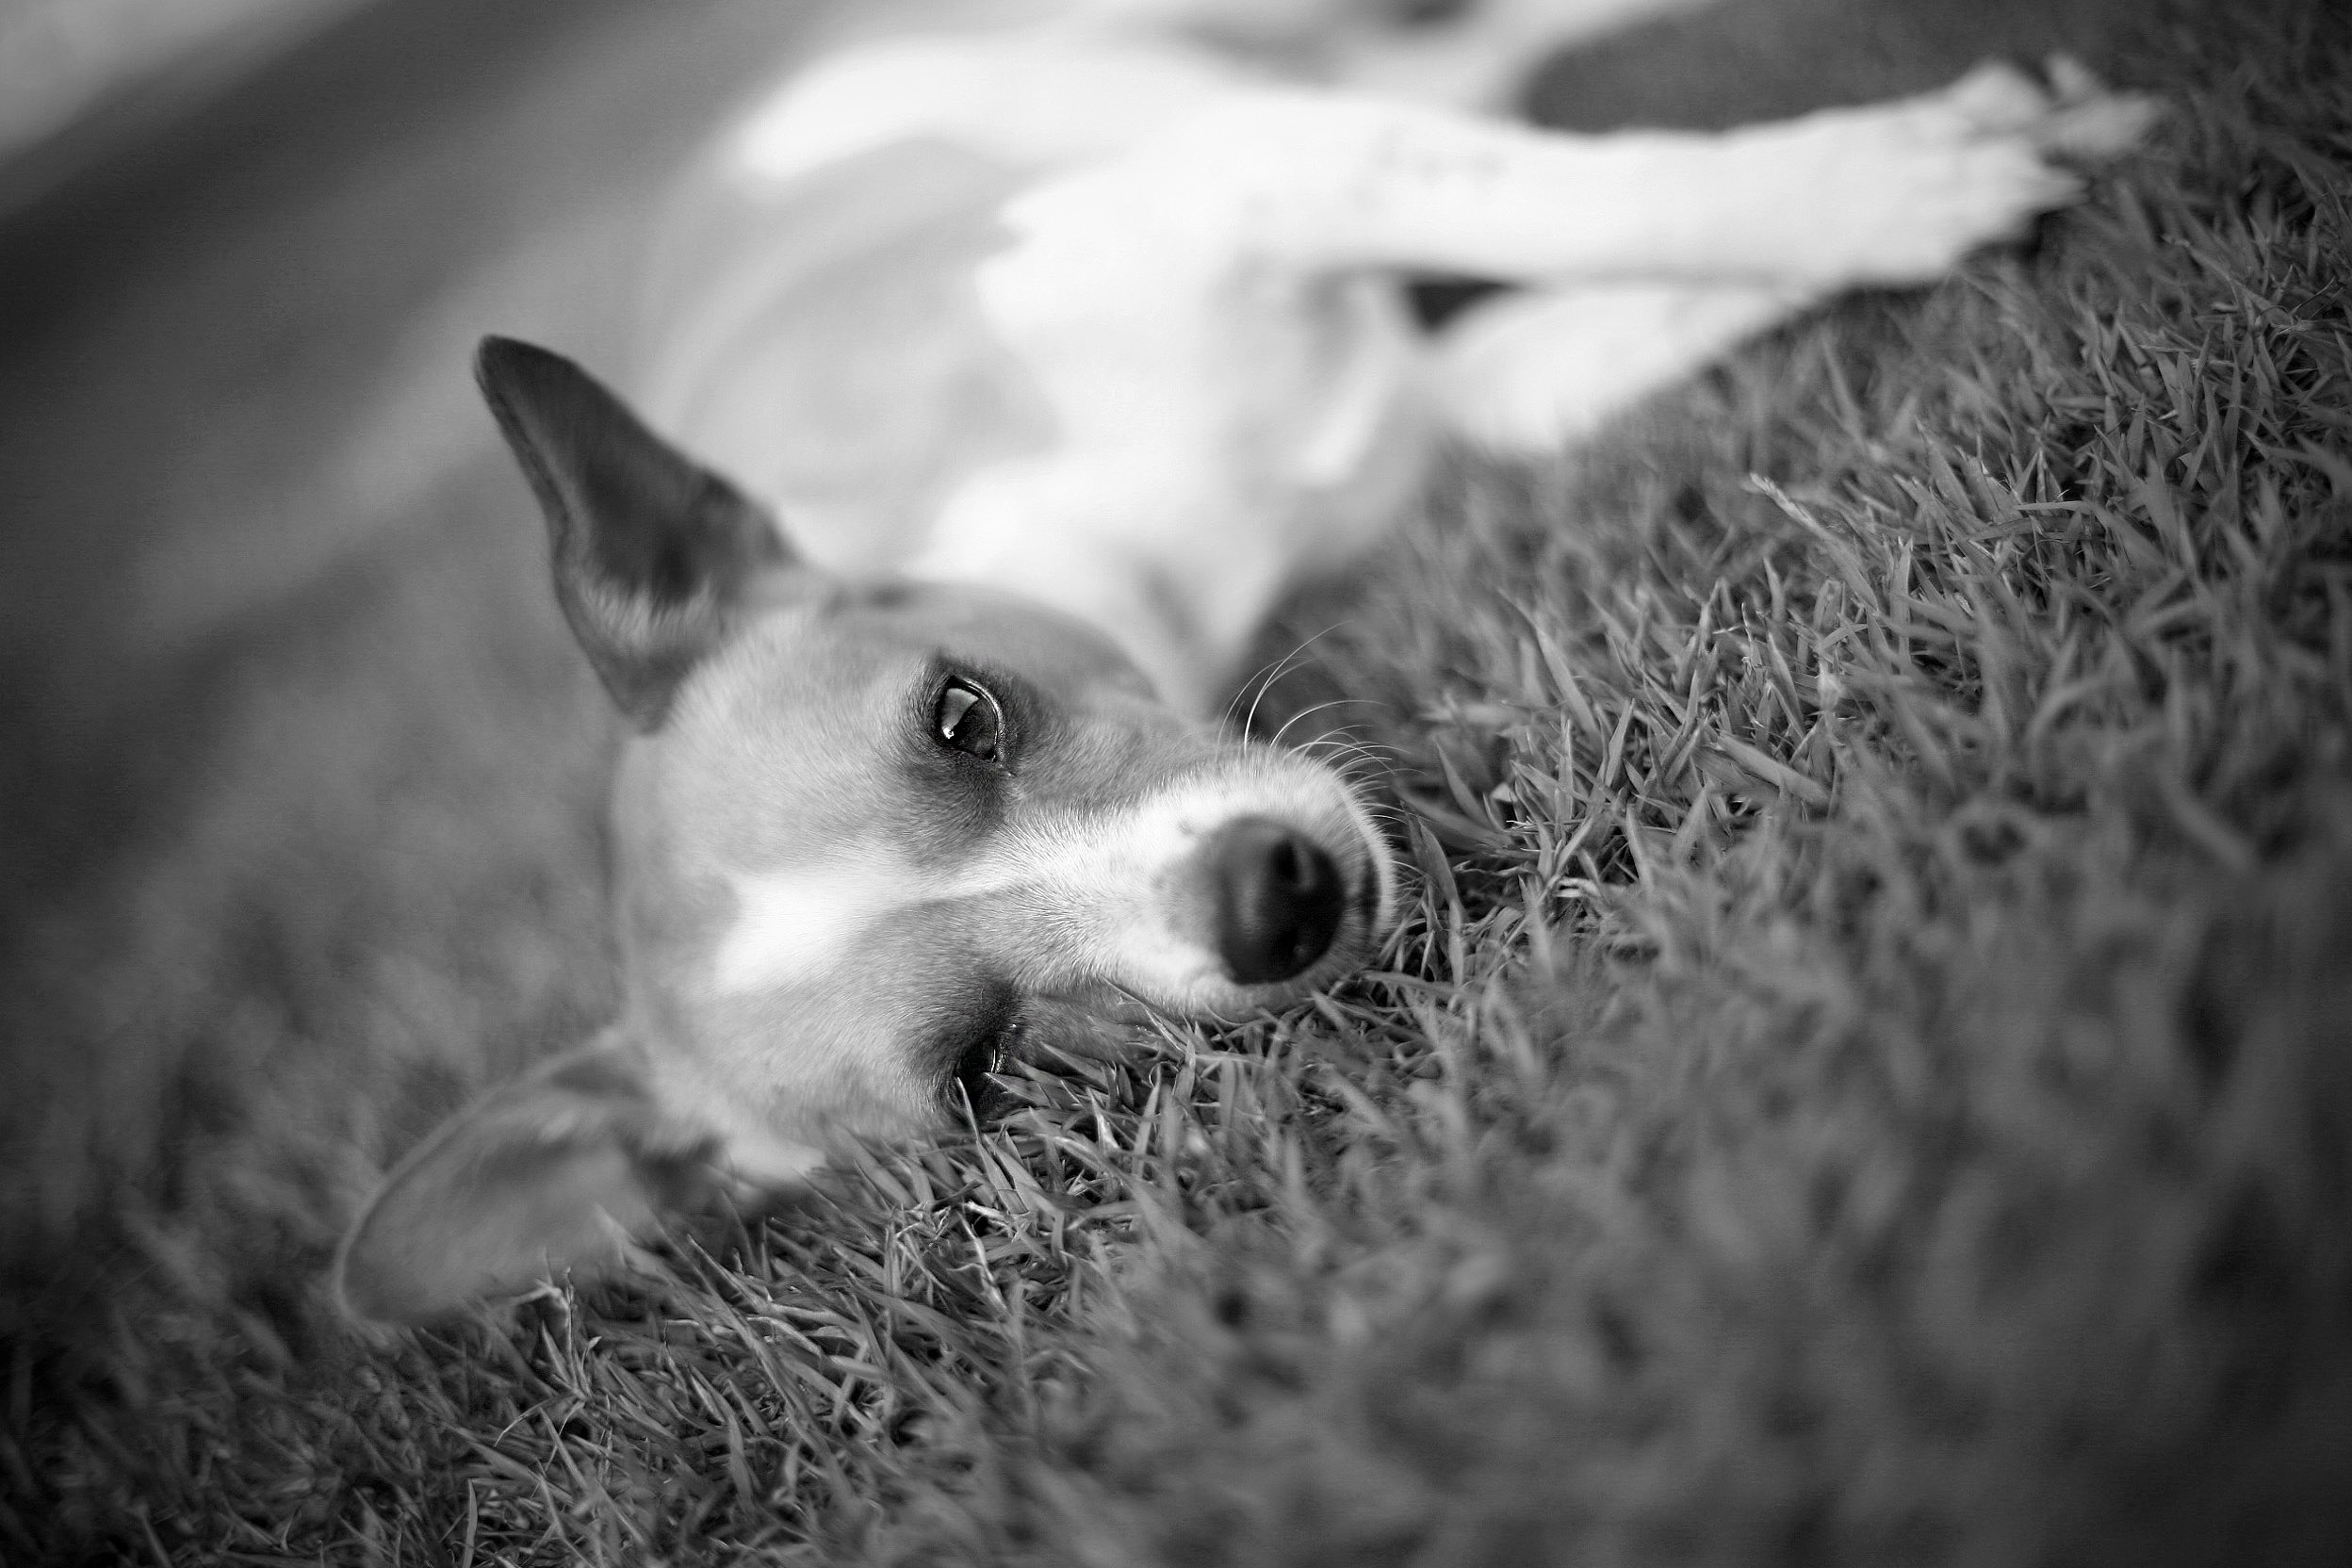
black and white, white, photography, puppy, dog, cute, pet, mammal, black, monochrome, close up, pets, face, whiskers, skin, vertebrate, macro photography, monochrome photography, dog like mammal